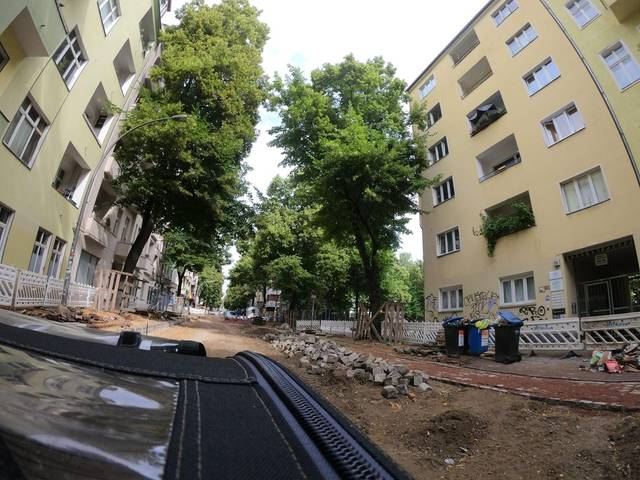
Region: Germany
Coordinates: 52.484, 13.439